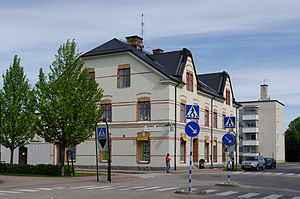
Tierp
Tierps hovedgade
Tierp er en by som ligger i Uppsala län i landskapet Uppland i Sverige. Det er administrationsby i Tierps kommun og i 2010 havde byen 5.587 indbyggere.